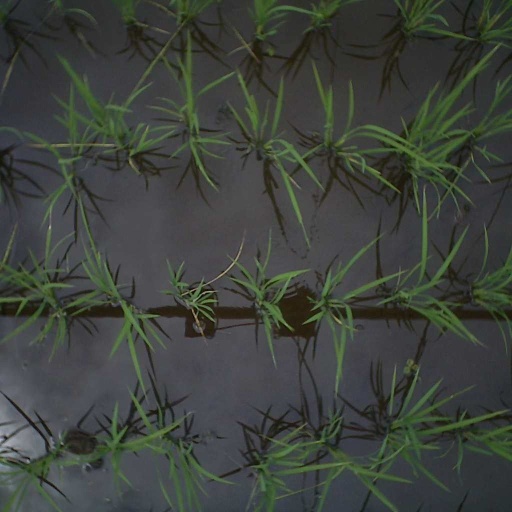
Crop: rice